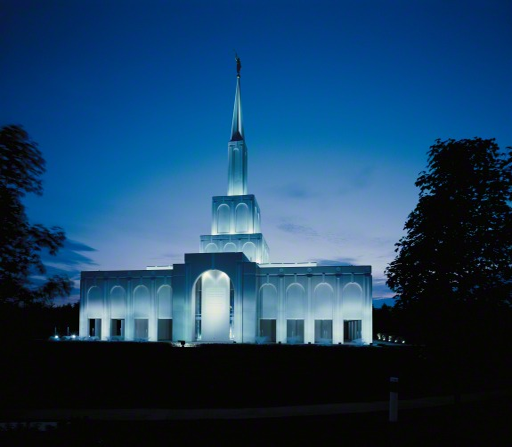
the front entrance lit up at night .